Mircom

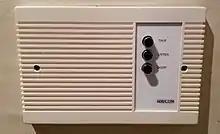
A Mircom IS-401B

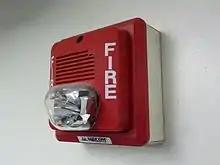
A Mircom Fire Alarm

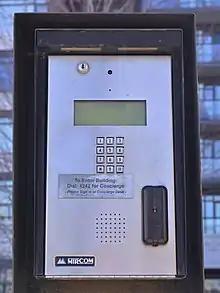
Mircom intercom

Mircom is the principal brand. Its product line is split into fire alarm, communications, security and automation systems.